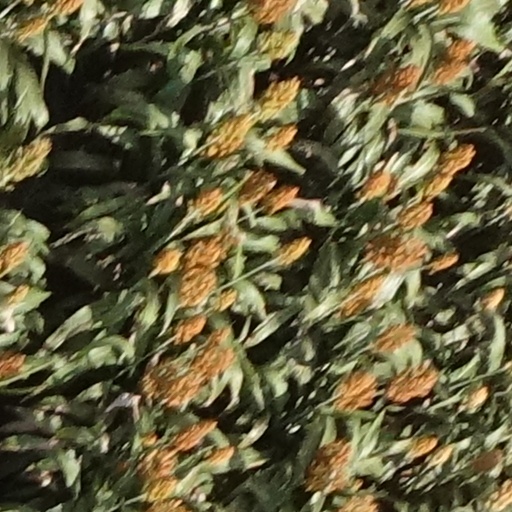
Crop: sorghum